Ukraine–Uzbekistan relations

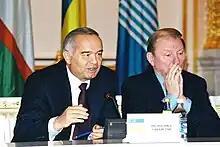
Islam Karimov and Leonid Kuchma in 2001.

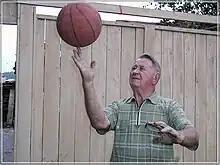
Leonid Velichko in January 2014.

Diplomatic relations between Ukraine and Uzbekistan were established on 25 August 1992.